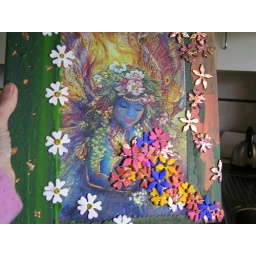
flowers and more flowers in fimo clay using cake cutters